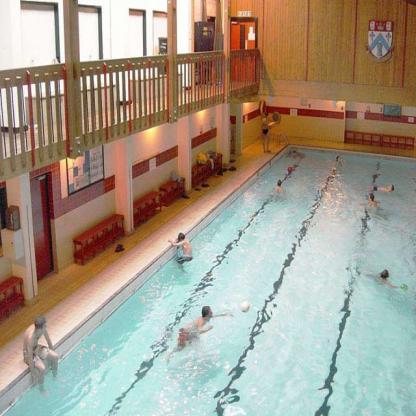
Scene: Indoor